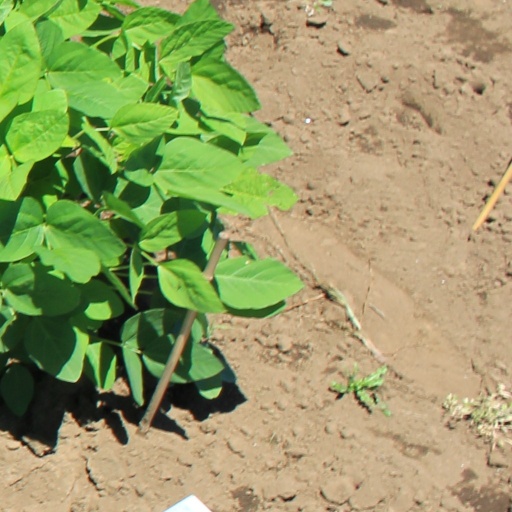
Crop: soybean